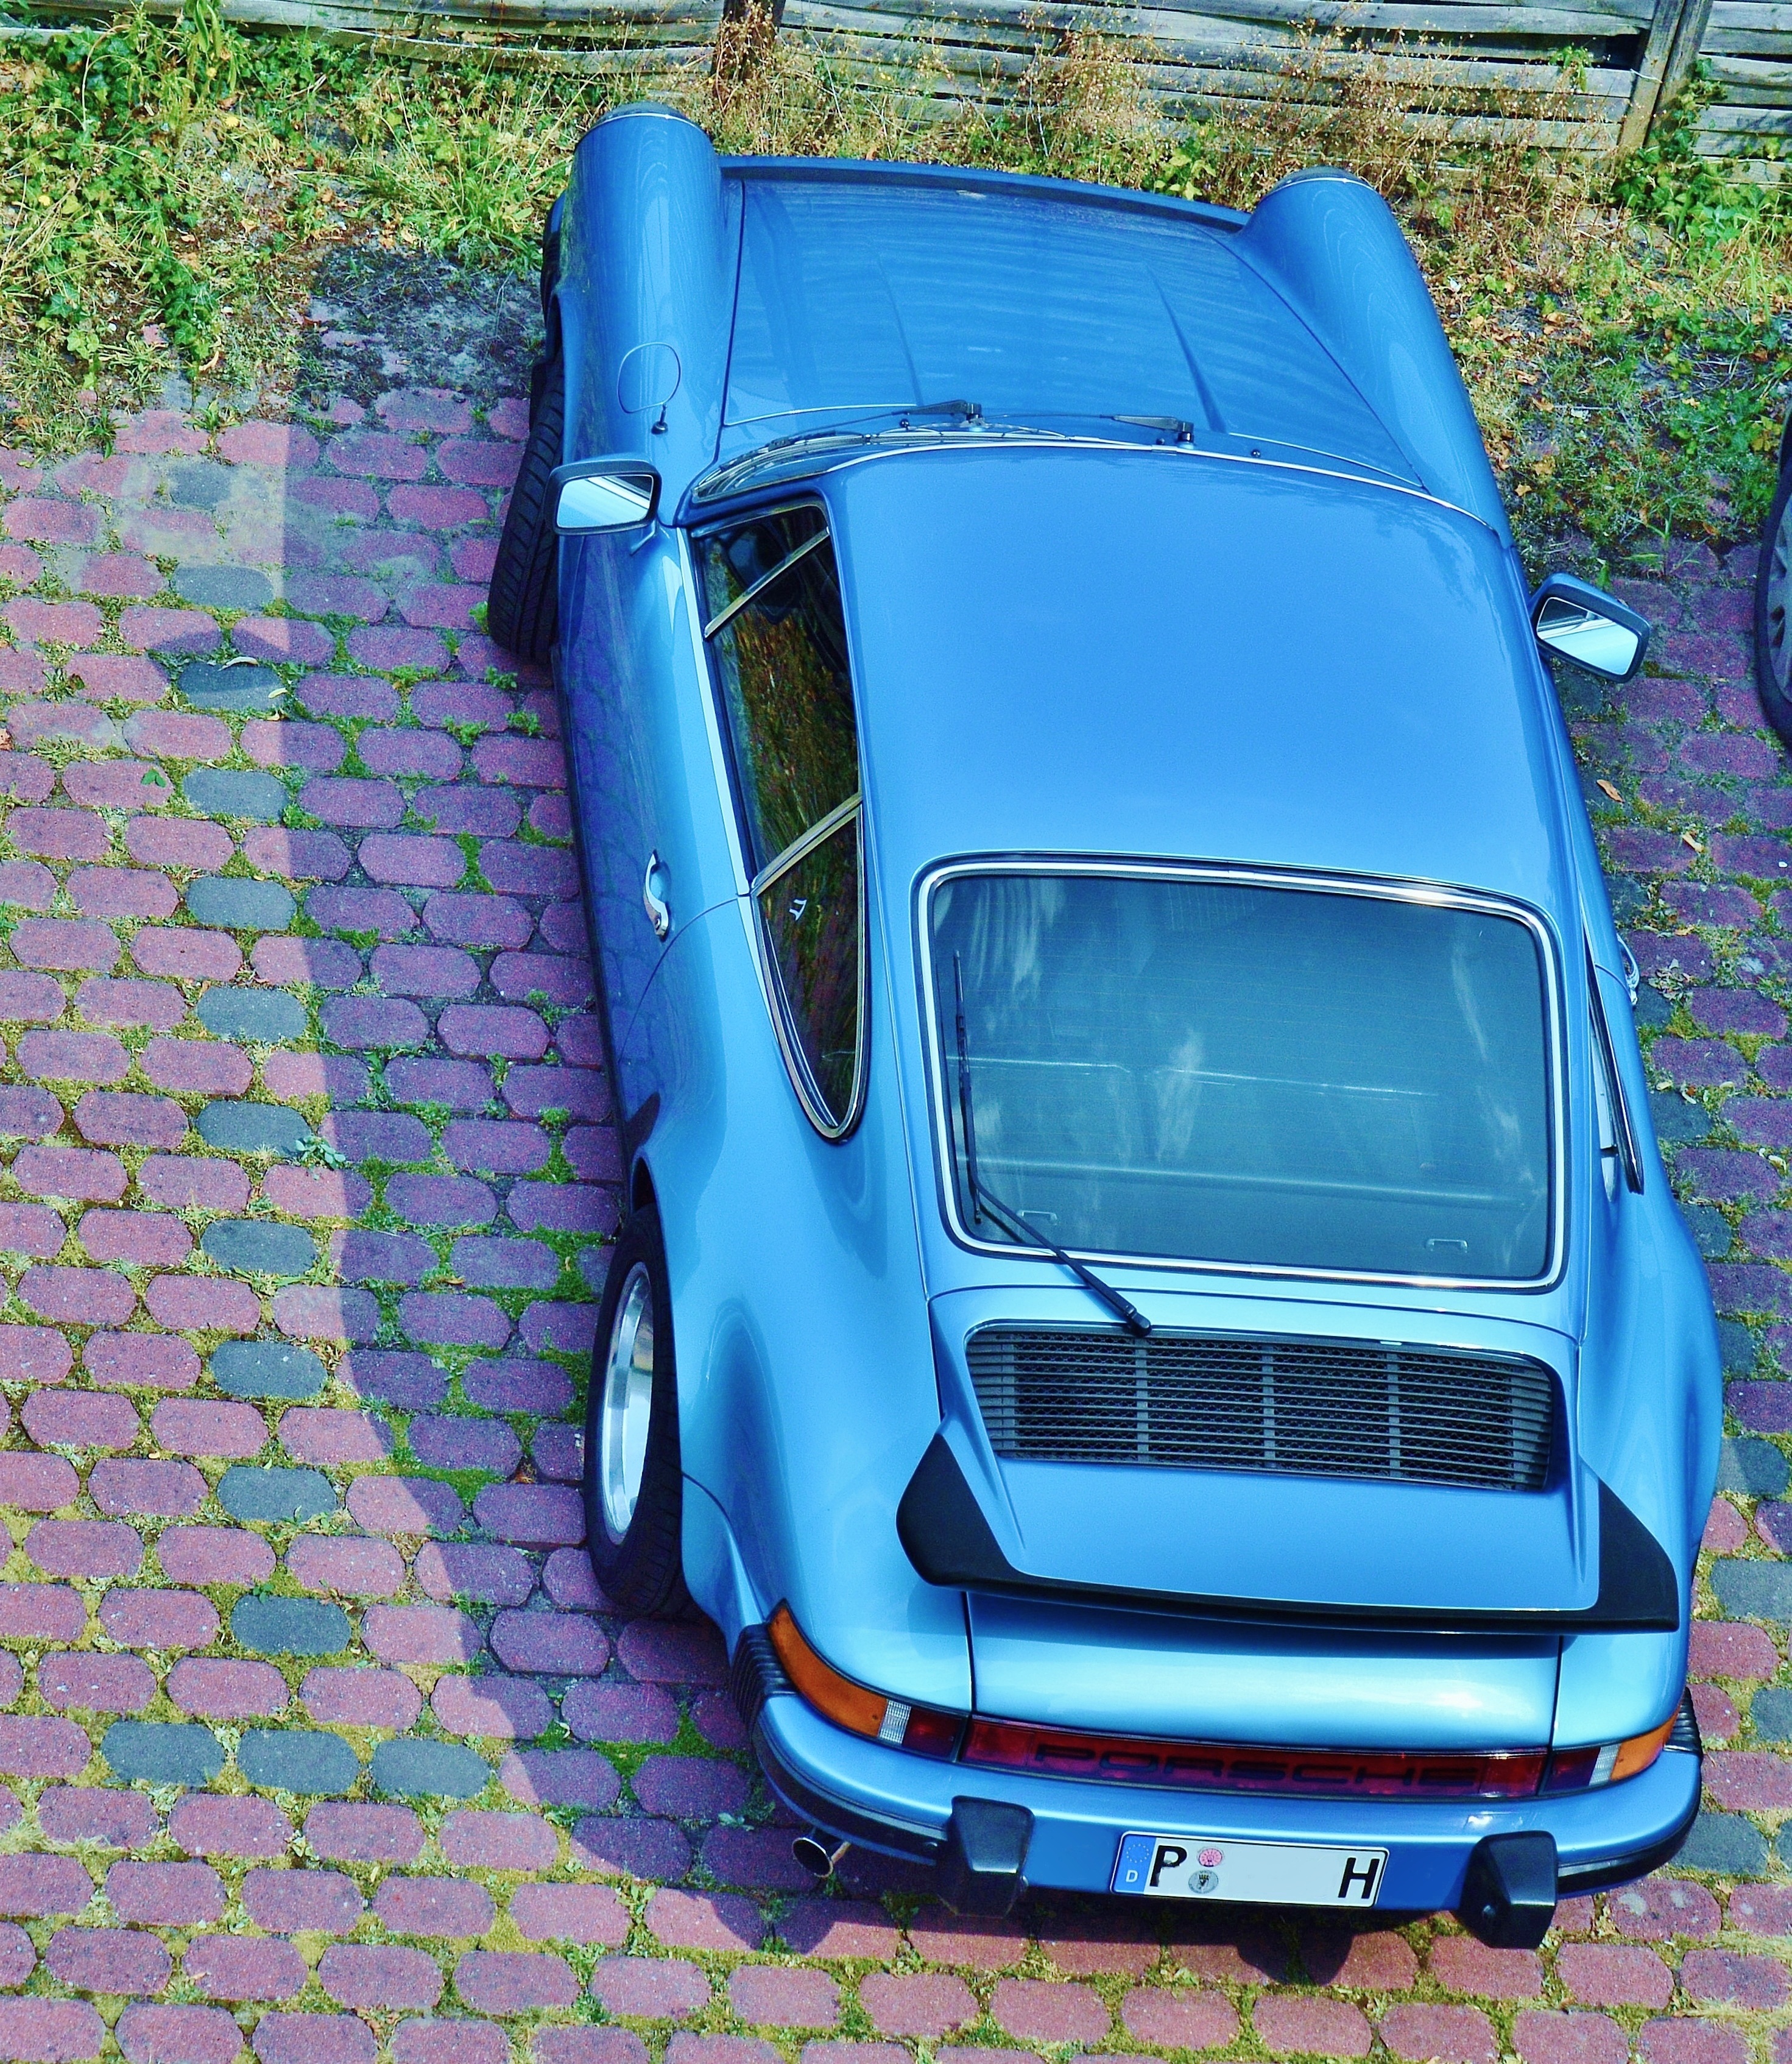
car, wheel, vehicle, auto, sports car, motor vehicle, bumper, oldtimer, top, historically, noble, city car, collector's item, stuttgart zuffenhausen, land vehicle, porsche 911, automobile make, automotive exterior, subcompact car, porsche ag, obtain